Mississippi Highway 9

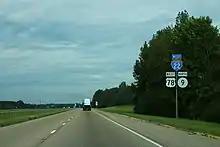
I-22/US 78/MS 9 concurrency between Sherman and Blue Springs

MS 9 splits off the interstate at Exit 73B, near Toyota Motor Manufacturing Mississippi, heading north as a two-lane to immediately have an intersection with MS 178 before entering Blue Springs. The highway winds its way through town along Main Street, where it has an intersection with County Road 278 (CR 278, unsigned MS 764). MS 9 leaves Blue Springs and passes through hilly terrain for a few miles to enter farmland, where it has a long concurrency with MS 348 between the communities of Ellistown and Branyan. The highway travels through the community of Alpine before re-entering hilly terrain to have a junction with MS 370 before MS 9 comes to an end at an intersection with MS 30 at the community of Graham.